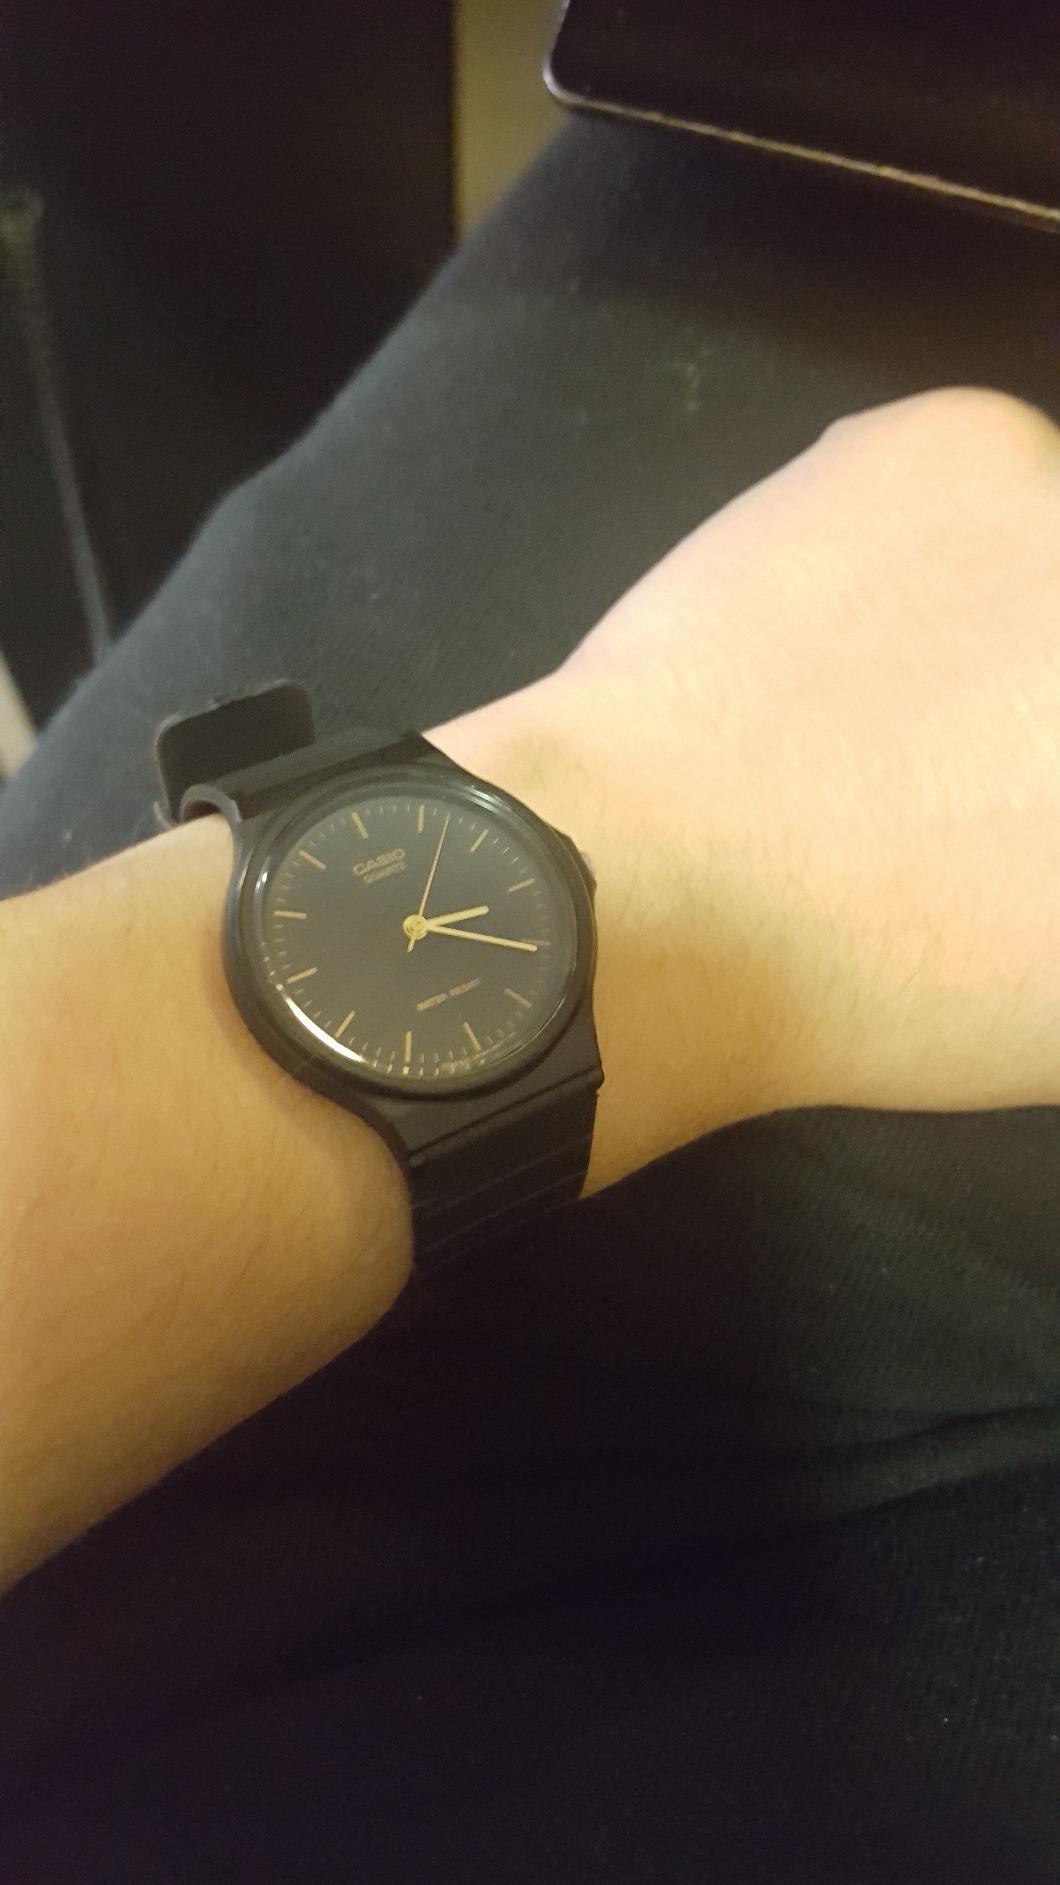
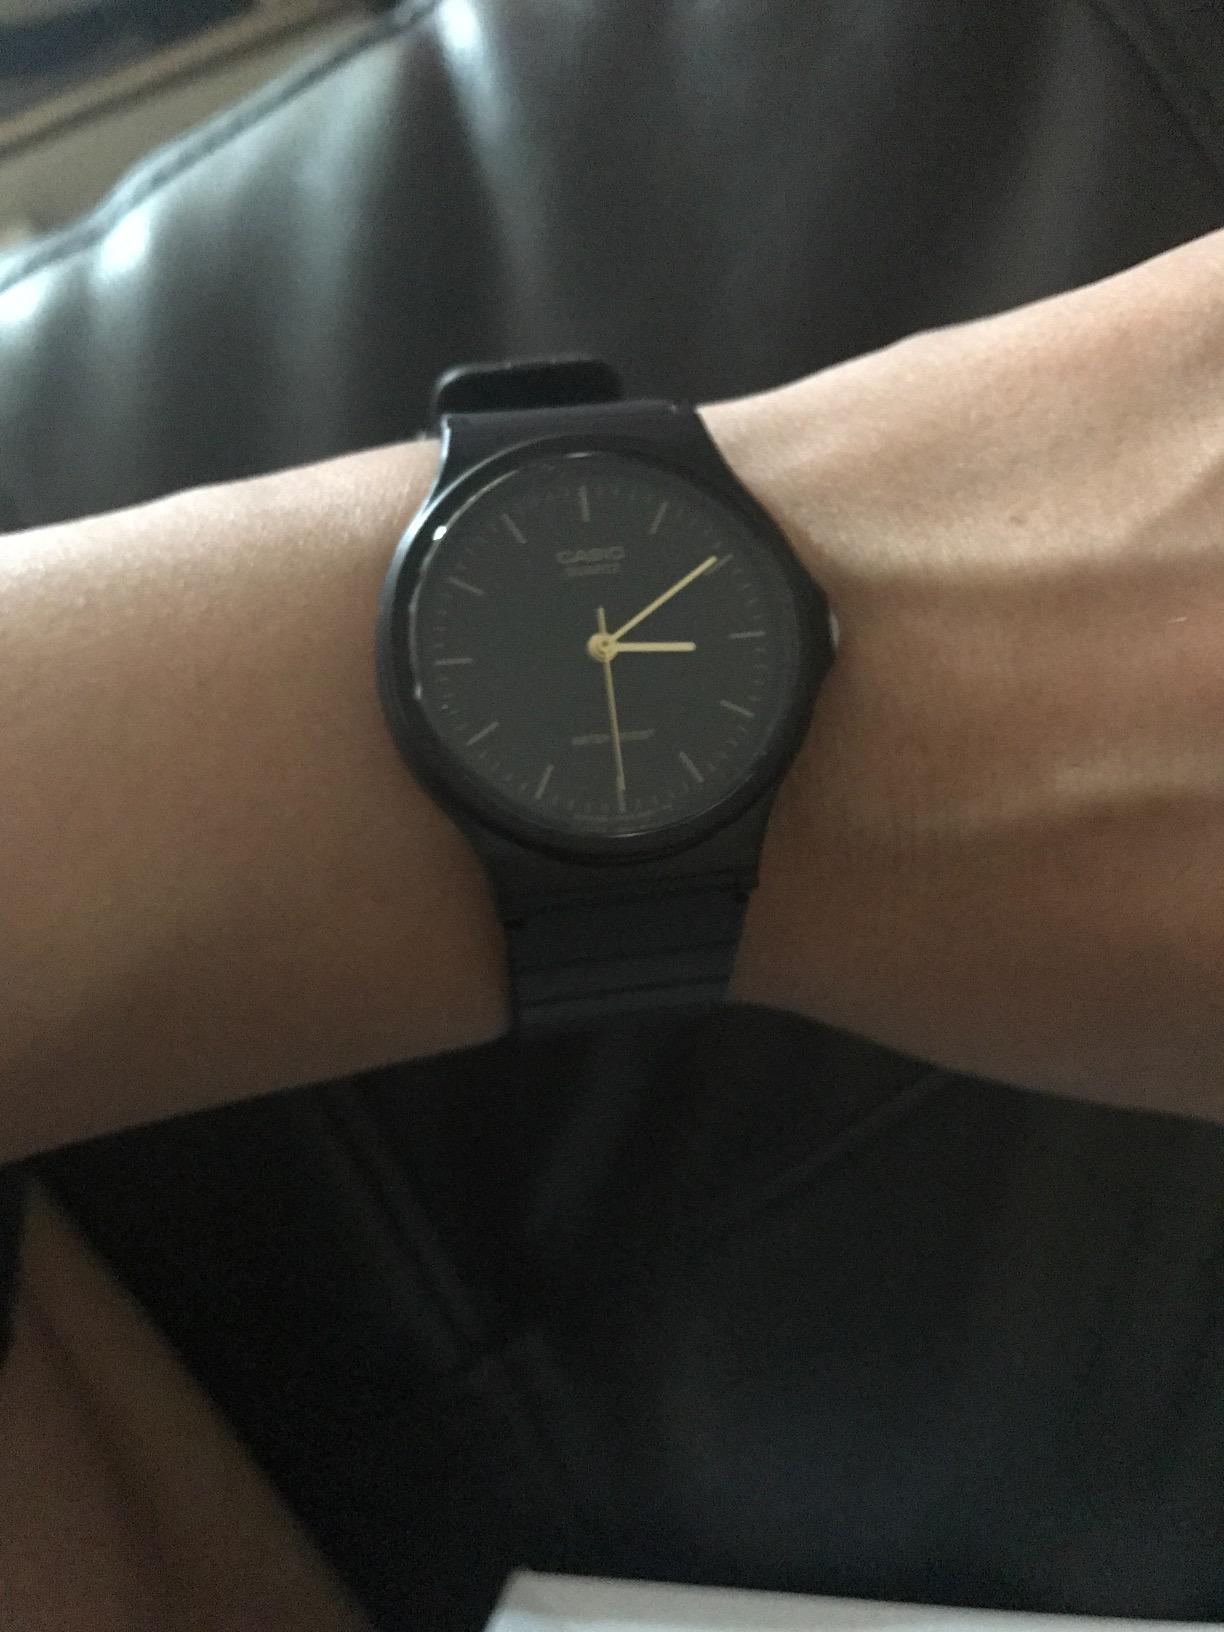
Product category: accessories_watch
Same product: yes